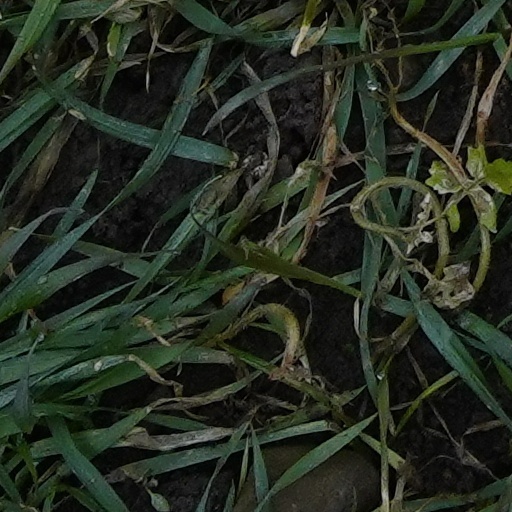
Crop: wheat